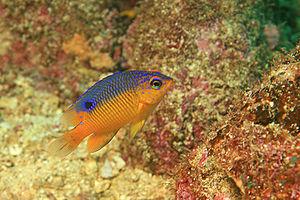
Stegastes est un genre de poissons de la famille des Pomacentridae, dont les plus courants sont communément appelés « grégoires ».